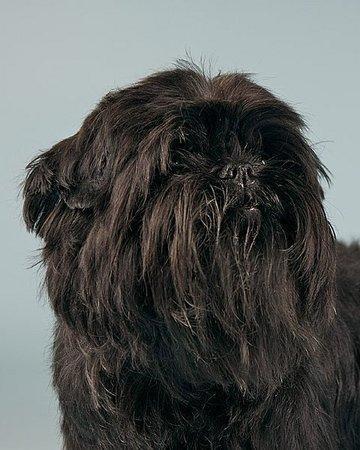
affenpinscher